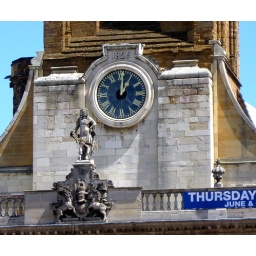
Clock on tower of All Saints' church in the centre of Northampton.June 2010